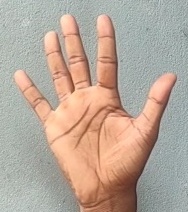
ASL sign: 5